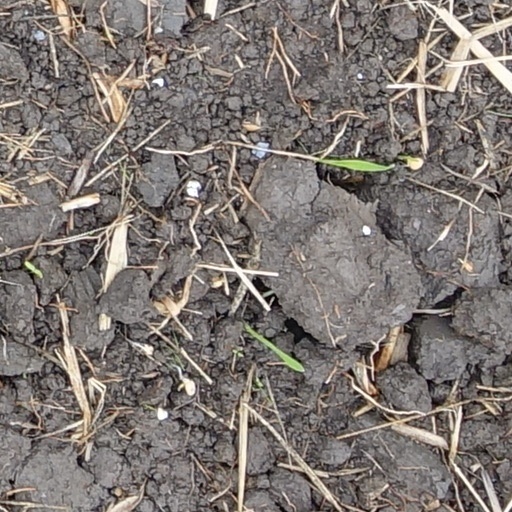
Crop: wheat